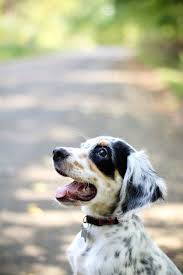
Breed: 203-n000022-English_setter